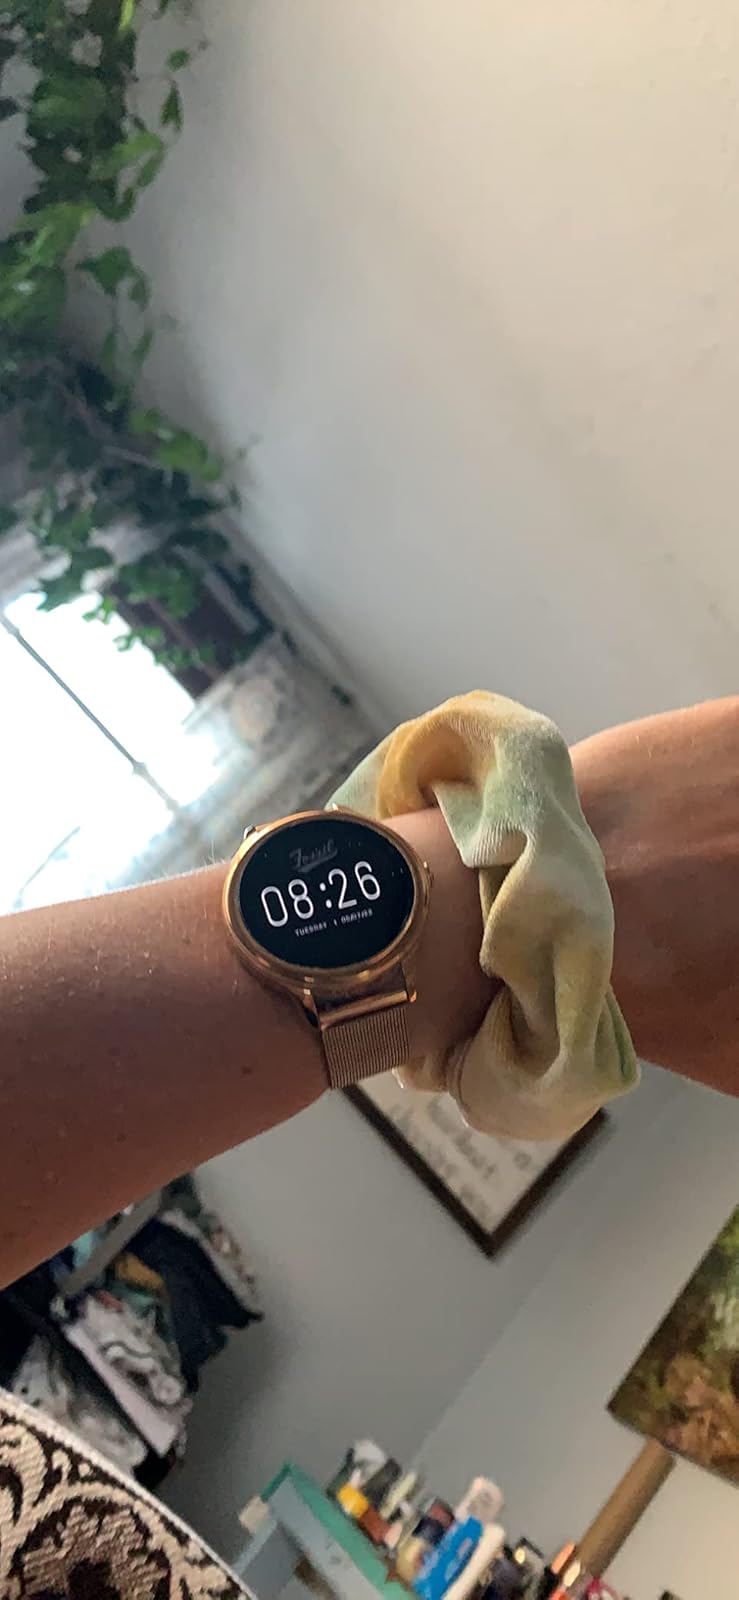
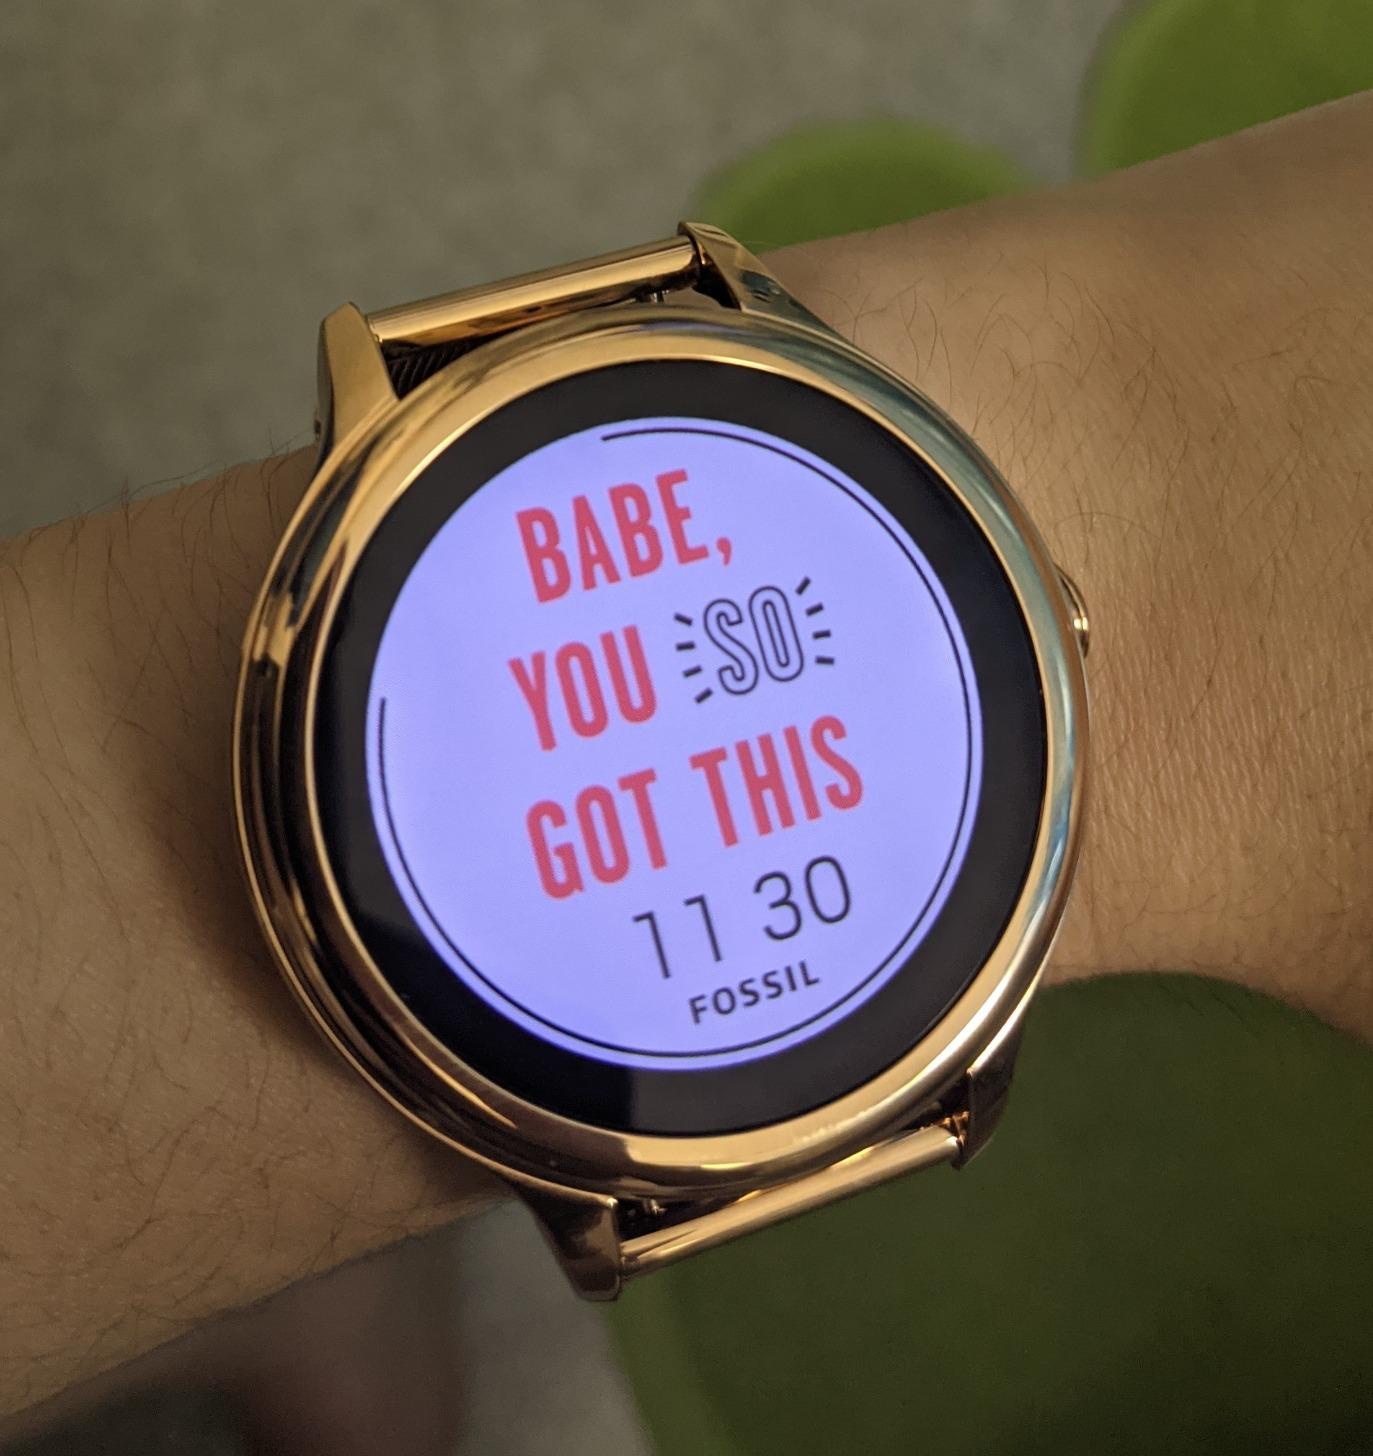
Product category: smartwatch
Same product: yes